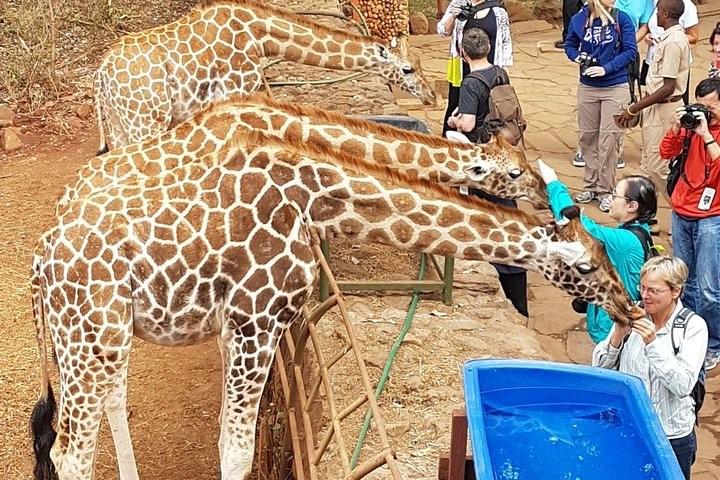
Jopo la wanyama pori aina ya twiga waliopo eneo la wazi, lililozungukwa na watu wakiwalisha vyakula mbalimbali. Kuashiria kuwa ni eneo litumikalo kwa ajili ya uhifadhi wa wanyama hao.